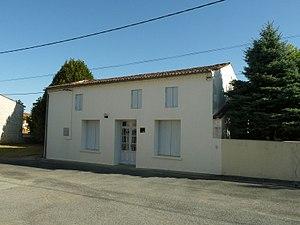
mairie de Thaims (17), France
Thaims est une commune du sud-ouest de la France, située dans le département de la Charente-Maritime.